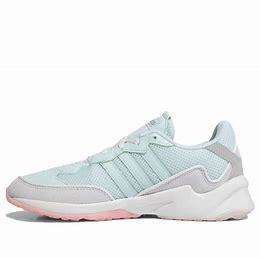
Brand: adidas
Model: neo Adidas NEO 20 20 FX